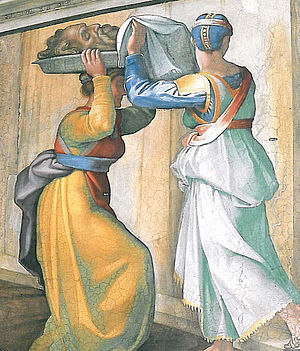
Judits Bog
Judit og pigen med Holofernes' hoved Judit 13,15 - fresko i Det Sixtinske Kapel
Judits Bog er et gammeltestamentligt apokryft skrift, også kaldet de deuterokanoniske Bøger, og blev indføjet i Septuaginta, den græske oversættelse af Det Gamle Testamente. Bogen fortæller om den smukke jøde, Judit, som med sin skønhed og sit vovemod besejrer sin hjembys fjender, assyrerne. Judits Bog fortæller om Assyriens angreb på israelitterne under hærføreren Holofernes. Judit gør et stort indtryk på Holofernes, og da han i beruset tilstand har fået hende for sig selv, dræber hun ham med hans eget sværd. Assyrerne flygter, og angrebet bliver dermed stoppet.